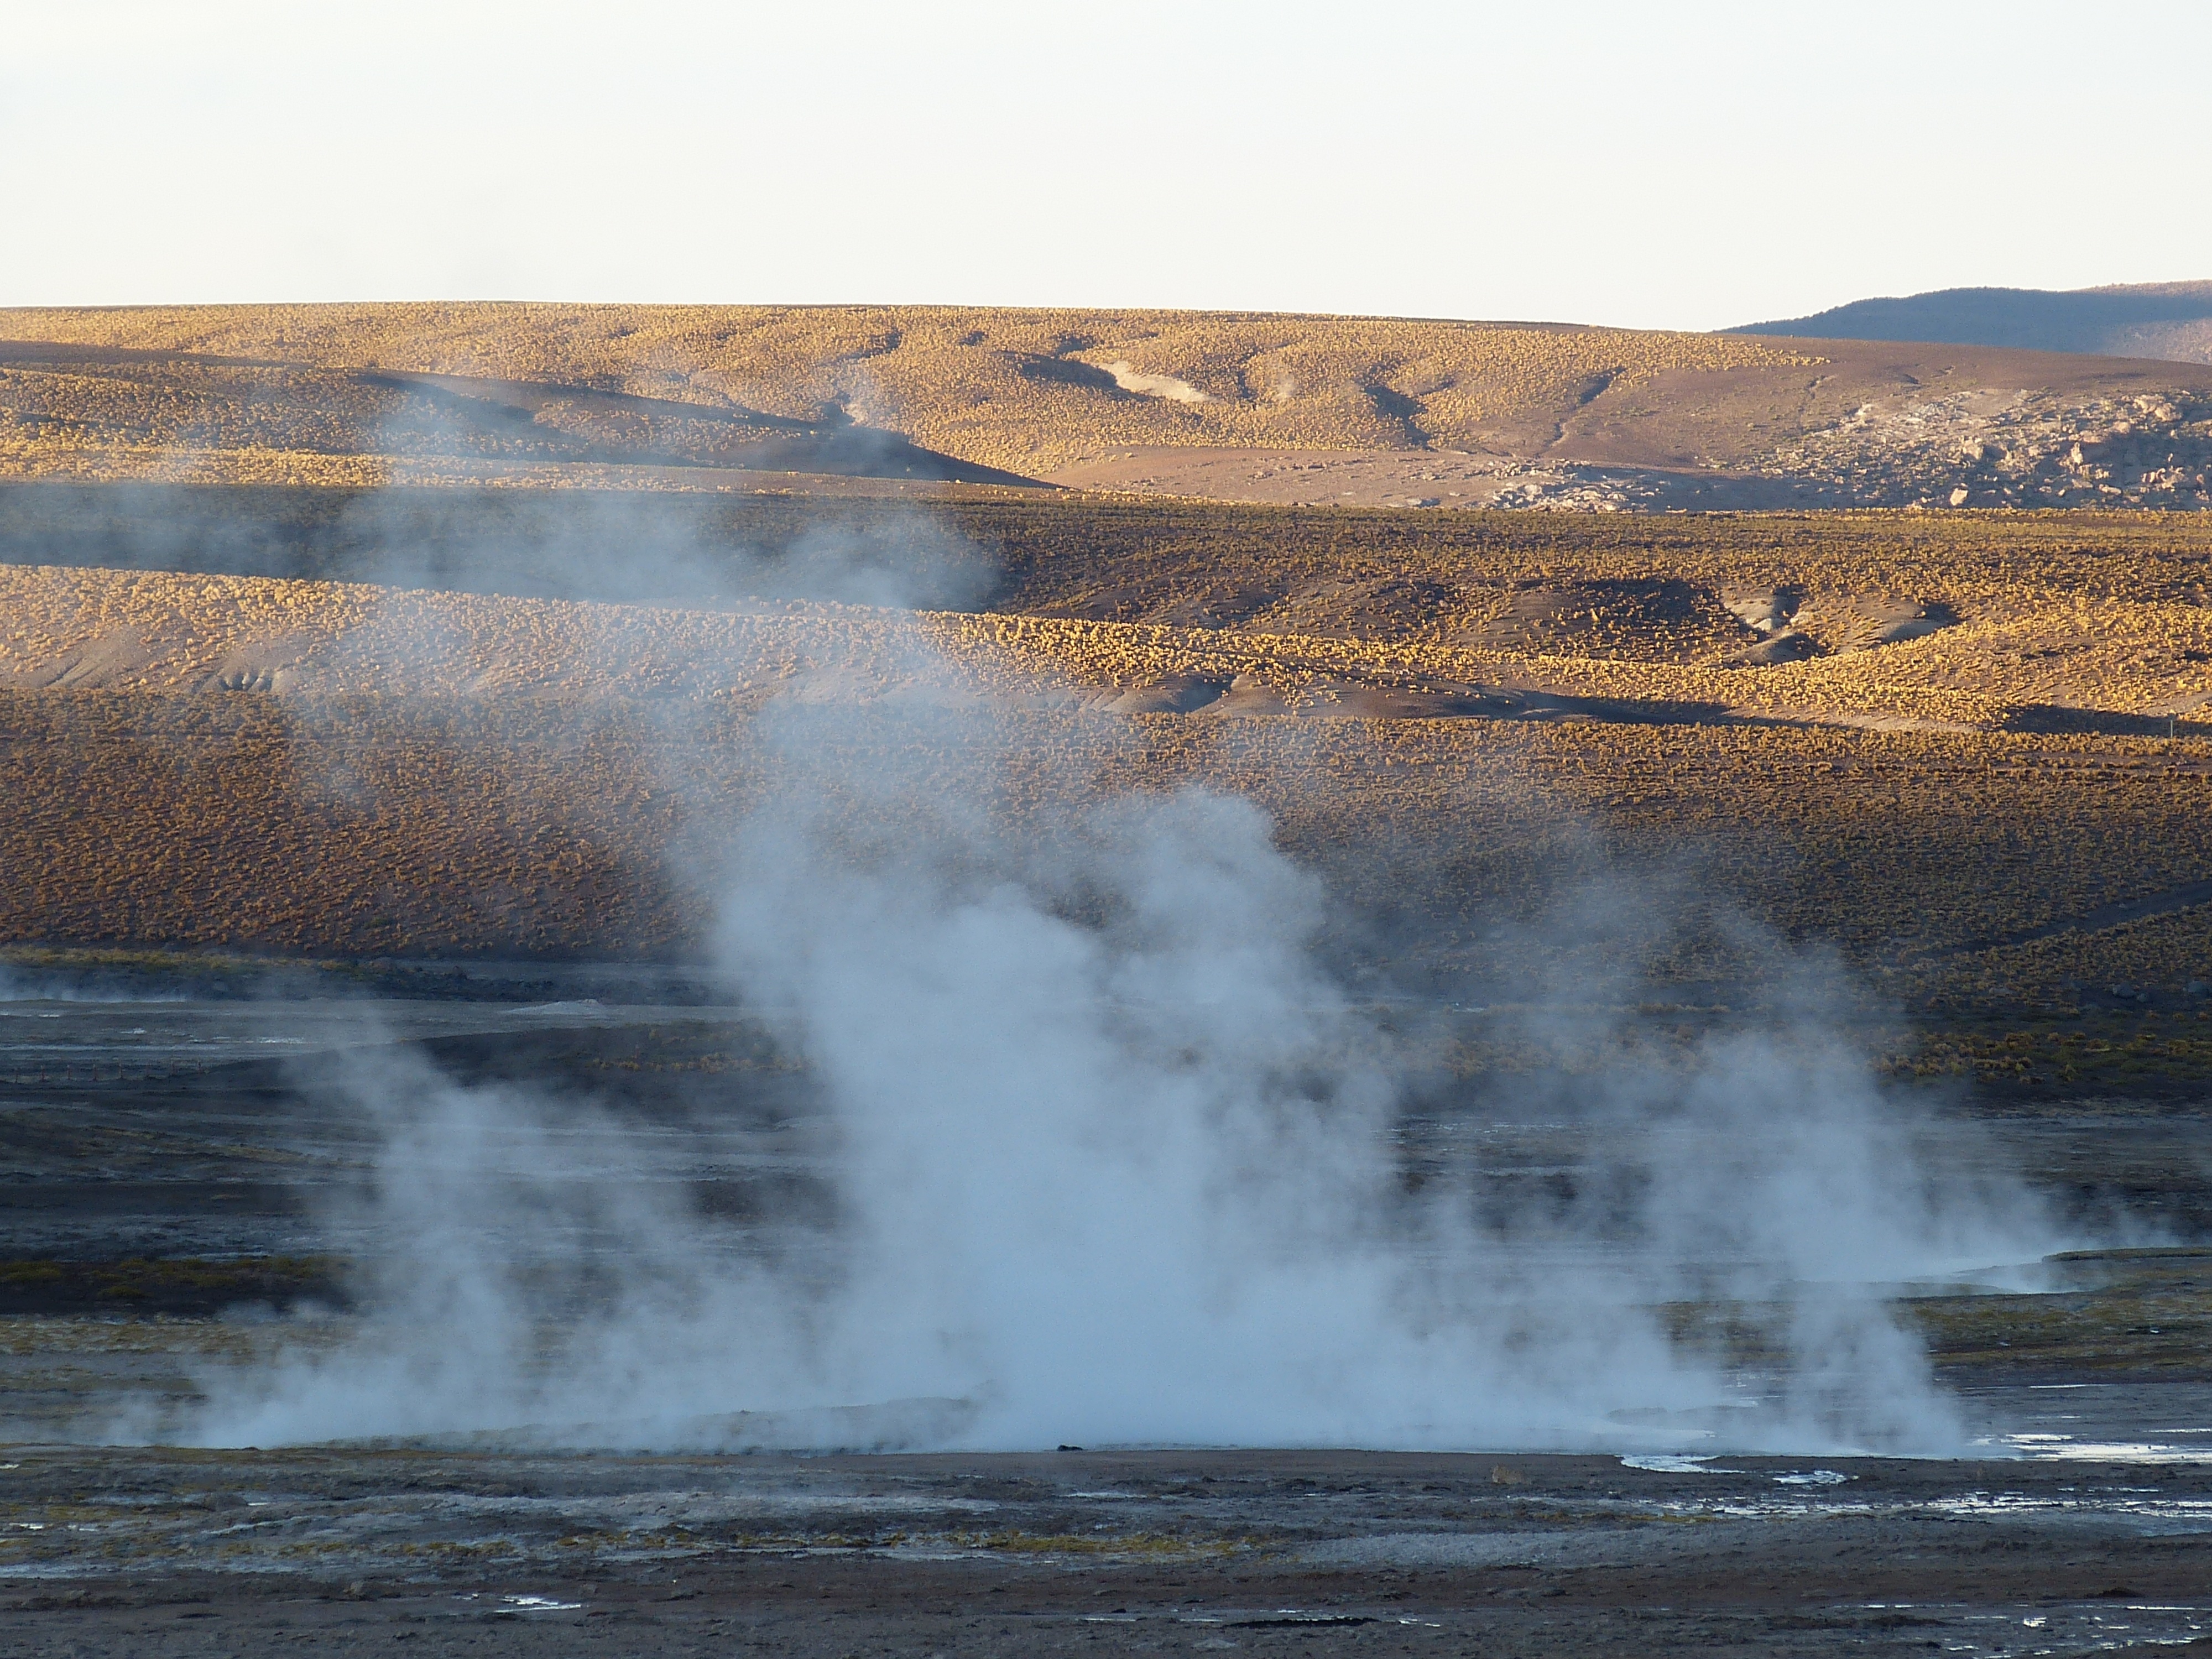
landscape, sea, water, nature, rock, sunrise, steam, desert, wave, stone, dry, chile, body of water, south america, geyser, water feature, thermal, atacama, landform, volcanism, water vapor, geothermal energy, san pedro, san pedro de atacama, el tatio, geographical feature, atmospheric phenomenon